Miura clan

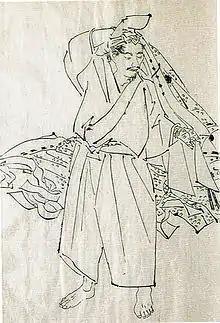
Miura Yoshizumi in an image from the Bakumatsu period

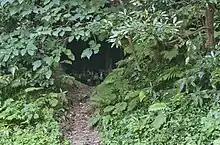
Yagura of the Miura Clan in Kamakura. Sotoba and gifts are visible

The was one of the branch families descended from the Taira clan. They held large fiefs, and retained great political influence. They were one of the primary opponents of the Hōjō family of regents in the mid-13th century, and again at the beginning of the 16th. Miura remains a common family name in Japan today.